Granville, Manche

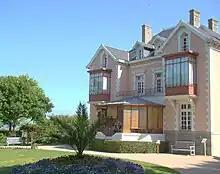
The Christian Dior Museum at the "Villa Les Rhumbs"

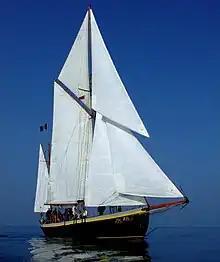
The "Lys Noir", French yawl from 1914, is based in Granville

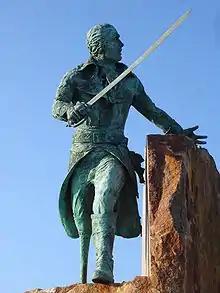
Statue of Georges René Le Peley de Pléville, work in bronze and granite of sculptor Serge Santucci and architect François Pougheol.

Granville heritage is rich of numerous religious buildings including the , The ancient church of Notre-Dame du Cap Lihou (1441–1796) it dominates the heights, constitutes an imposing granite building of the Romanesque / early Gothic style. It was built by the English during the Hundred Years' War. The choir is of 1641, the nave of 1655, the apse chapels in 1676 and 1688, and the sacristy is of 1771, a listed historical monument since 1930, it is decorated with stained glass by Jacques Le Chevallier. As well as a thirteenth-century miraculous statue of Mary, visitors should note, on the eighteenth-century façade, the quatrain: